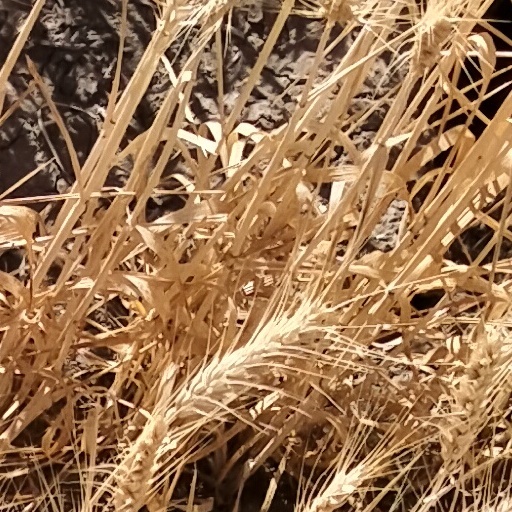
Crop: wheat